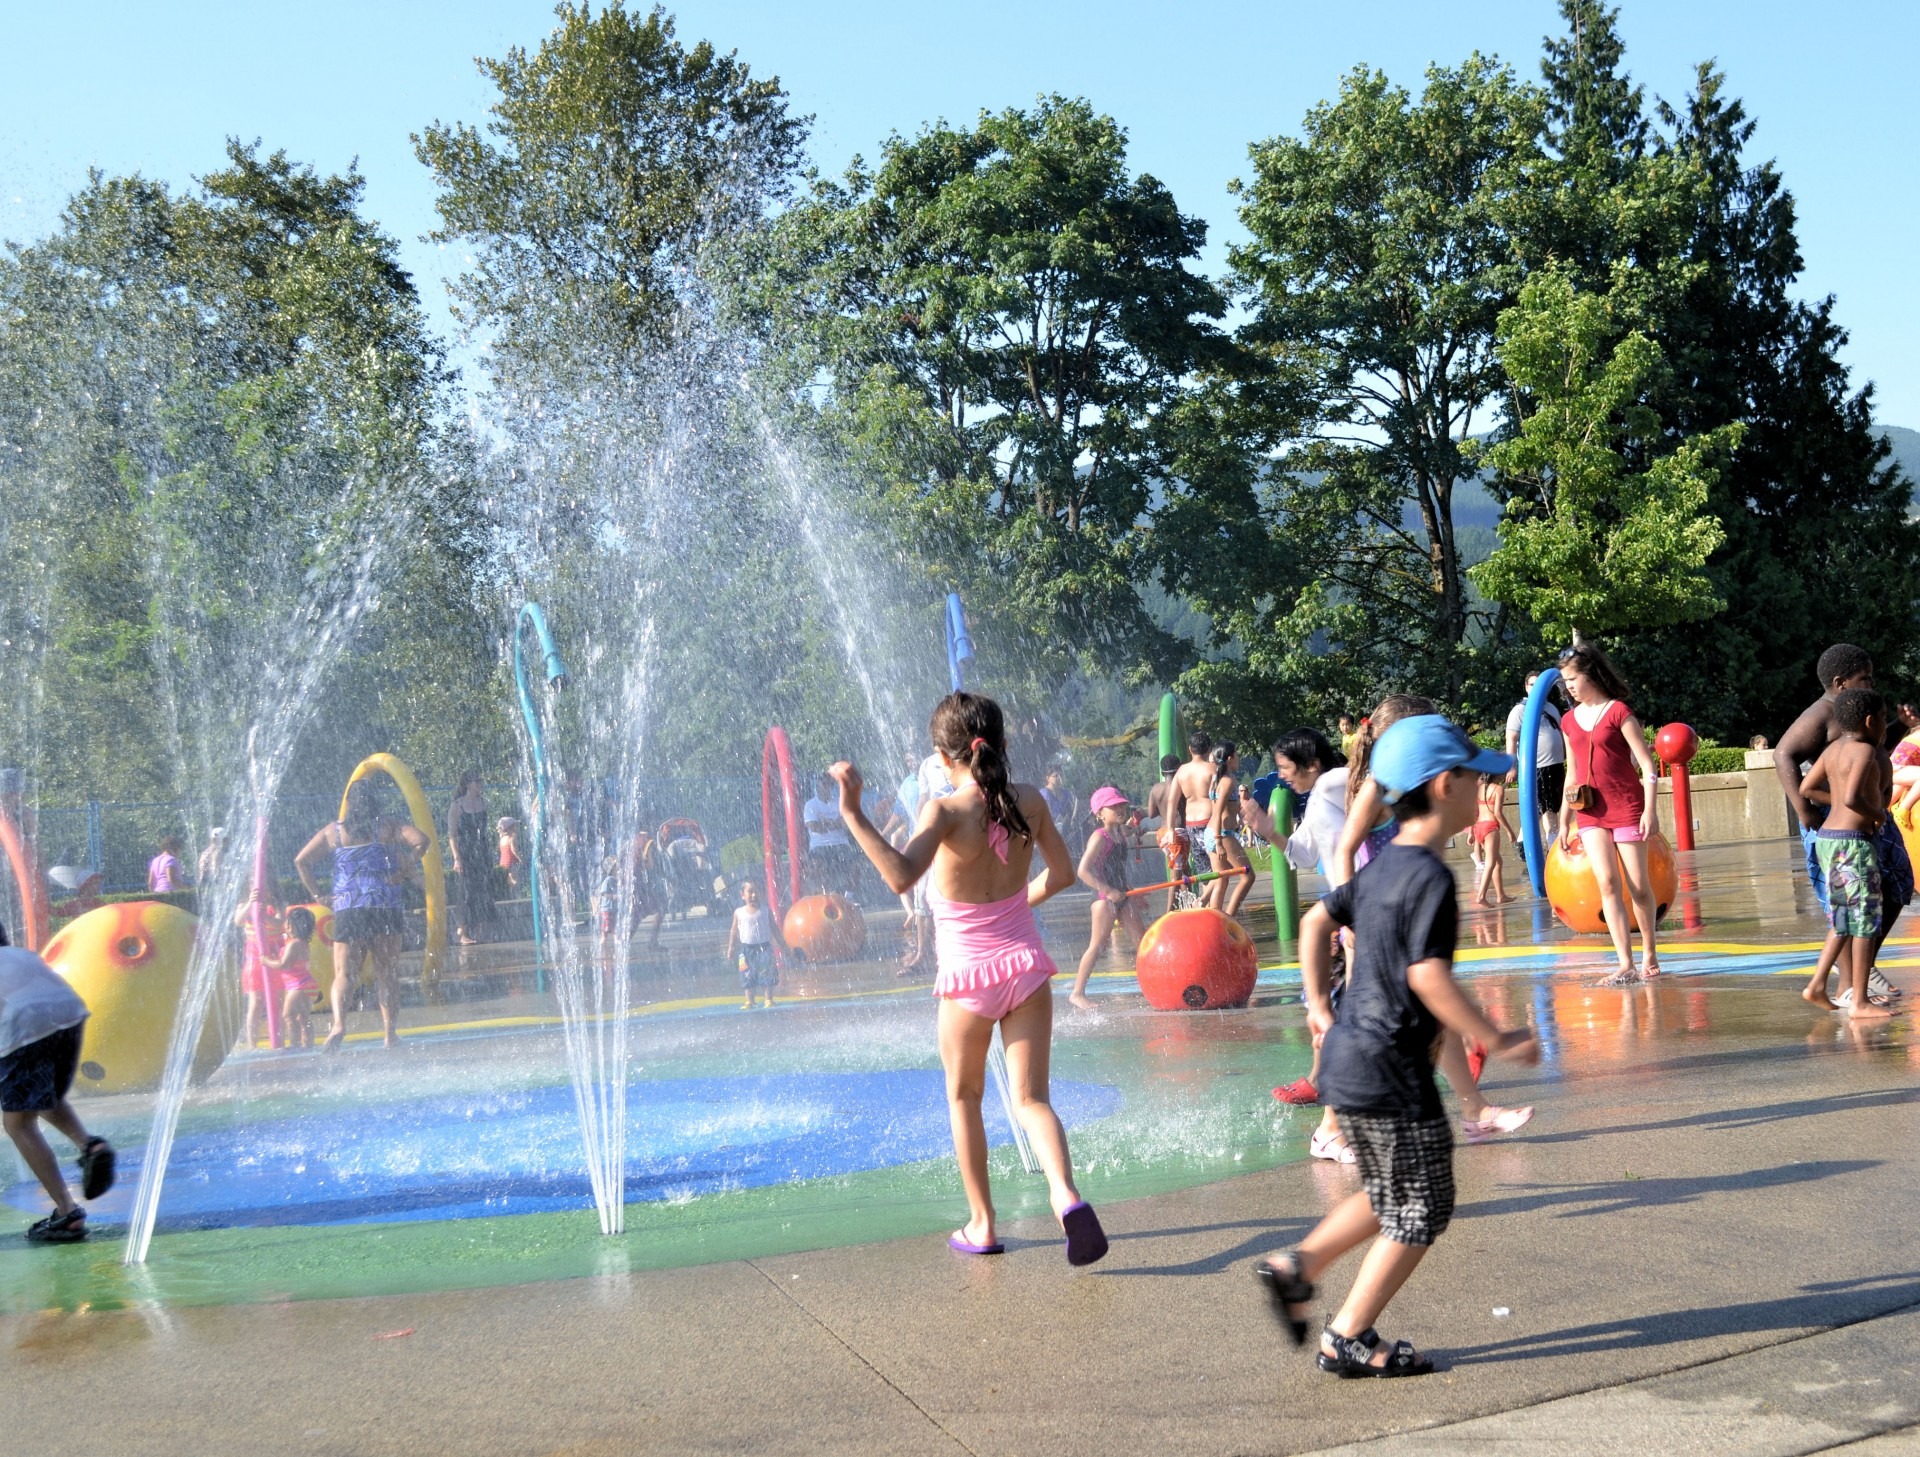
water, play, summer, inlet, park, harbor, fun, sports, canada, hot, fountain, day, endurance, human action, endurance sports, port moody